Once Upon a Time in Springfield

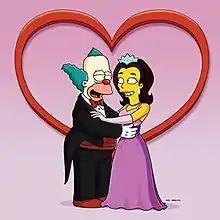
Promotional image

"Once Upon a Time in Springfield" is the tenth episode of the twenty-first season of the American animated television series "The Simpsons". It originally aired on the Fox network in the United States on January 10, 2010. It was promoted as the 450th episode of the series, but is actually the 451st, and aired alongside "The Simpsons 20th Anniversary Special – In 3-D! On Ice!". The episode is dedicated to posthumous guest star Eartha Kitt, who died December 25, 2008, over one year before the episode first aired.